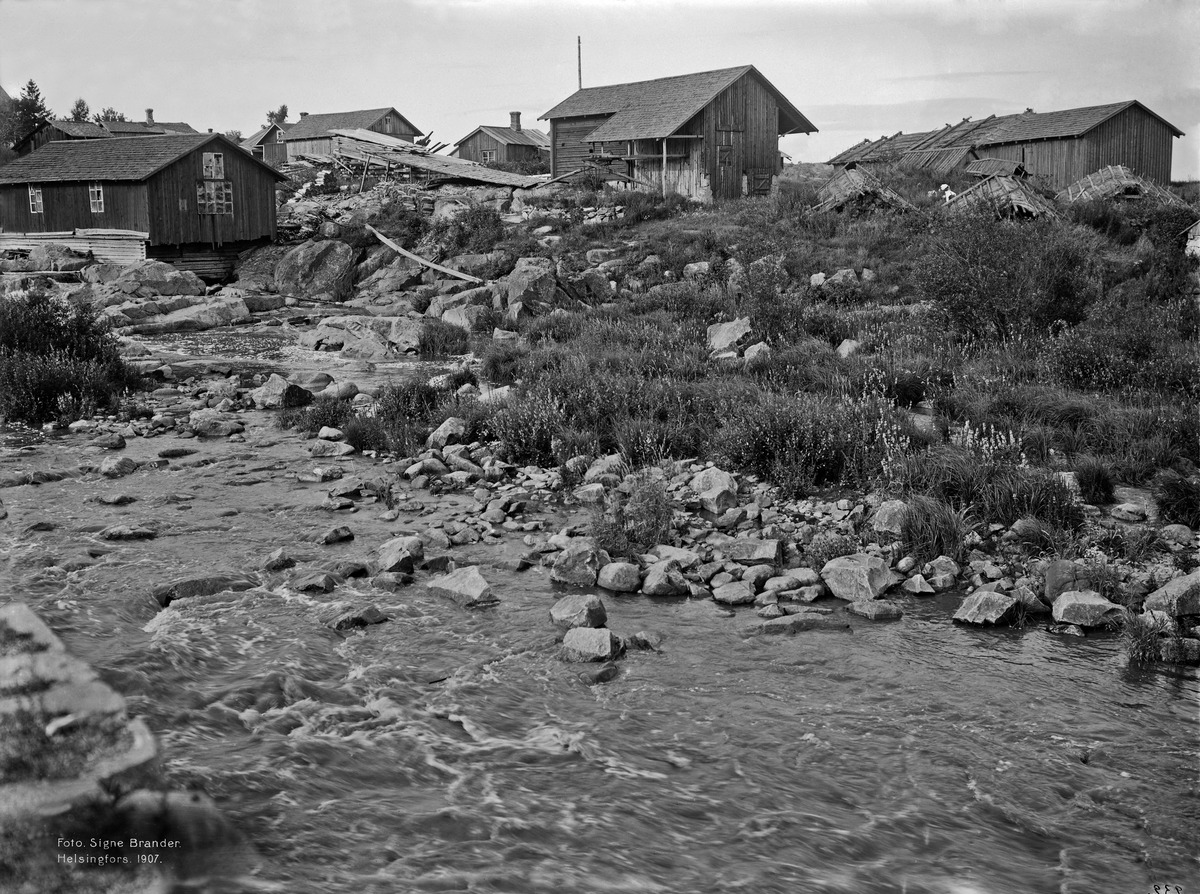
Vantaanjoki
sisällön kuvaus: Vantaanjoki. Vanhankaupunginkoski,  itäinen koski. Nähtynä Kuninkaankartanonsaarelta koilliseen. Kosken takana Viikinmäen rakennuksia. mustavalkoinen
Kuvaaja: Brander, Signe, valokuvaaja
Ajankohta: kuvausaika 1907
Paikka: Suomi, Uusimaa, Helsinki, Viikinmäki Helsinki, Vantaanjoki. Vanhankaupunginkoski, itäinen koski
Aiheet: puurakennukset, joet